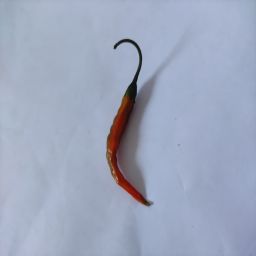
Crop: Chile Pepper
Quality: Old